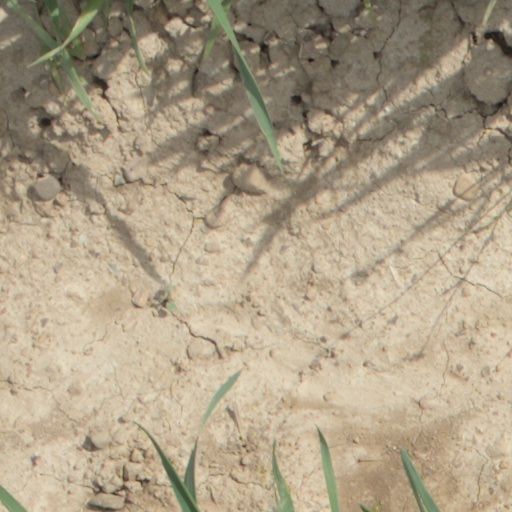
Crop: wheat